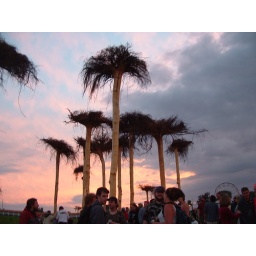
These trees were uprooted and stuck back in the ground upside down as an art installment.